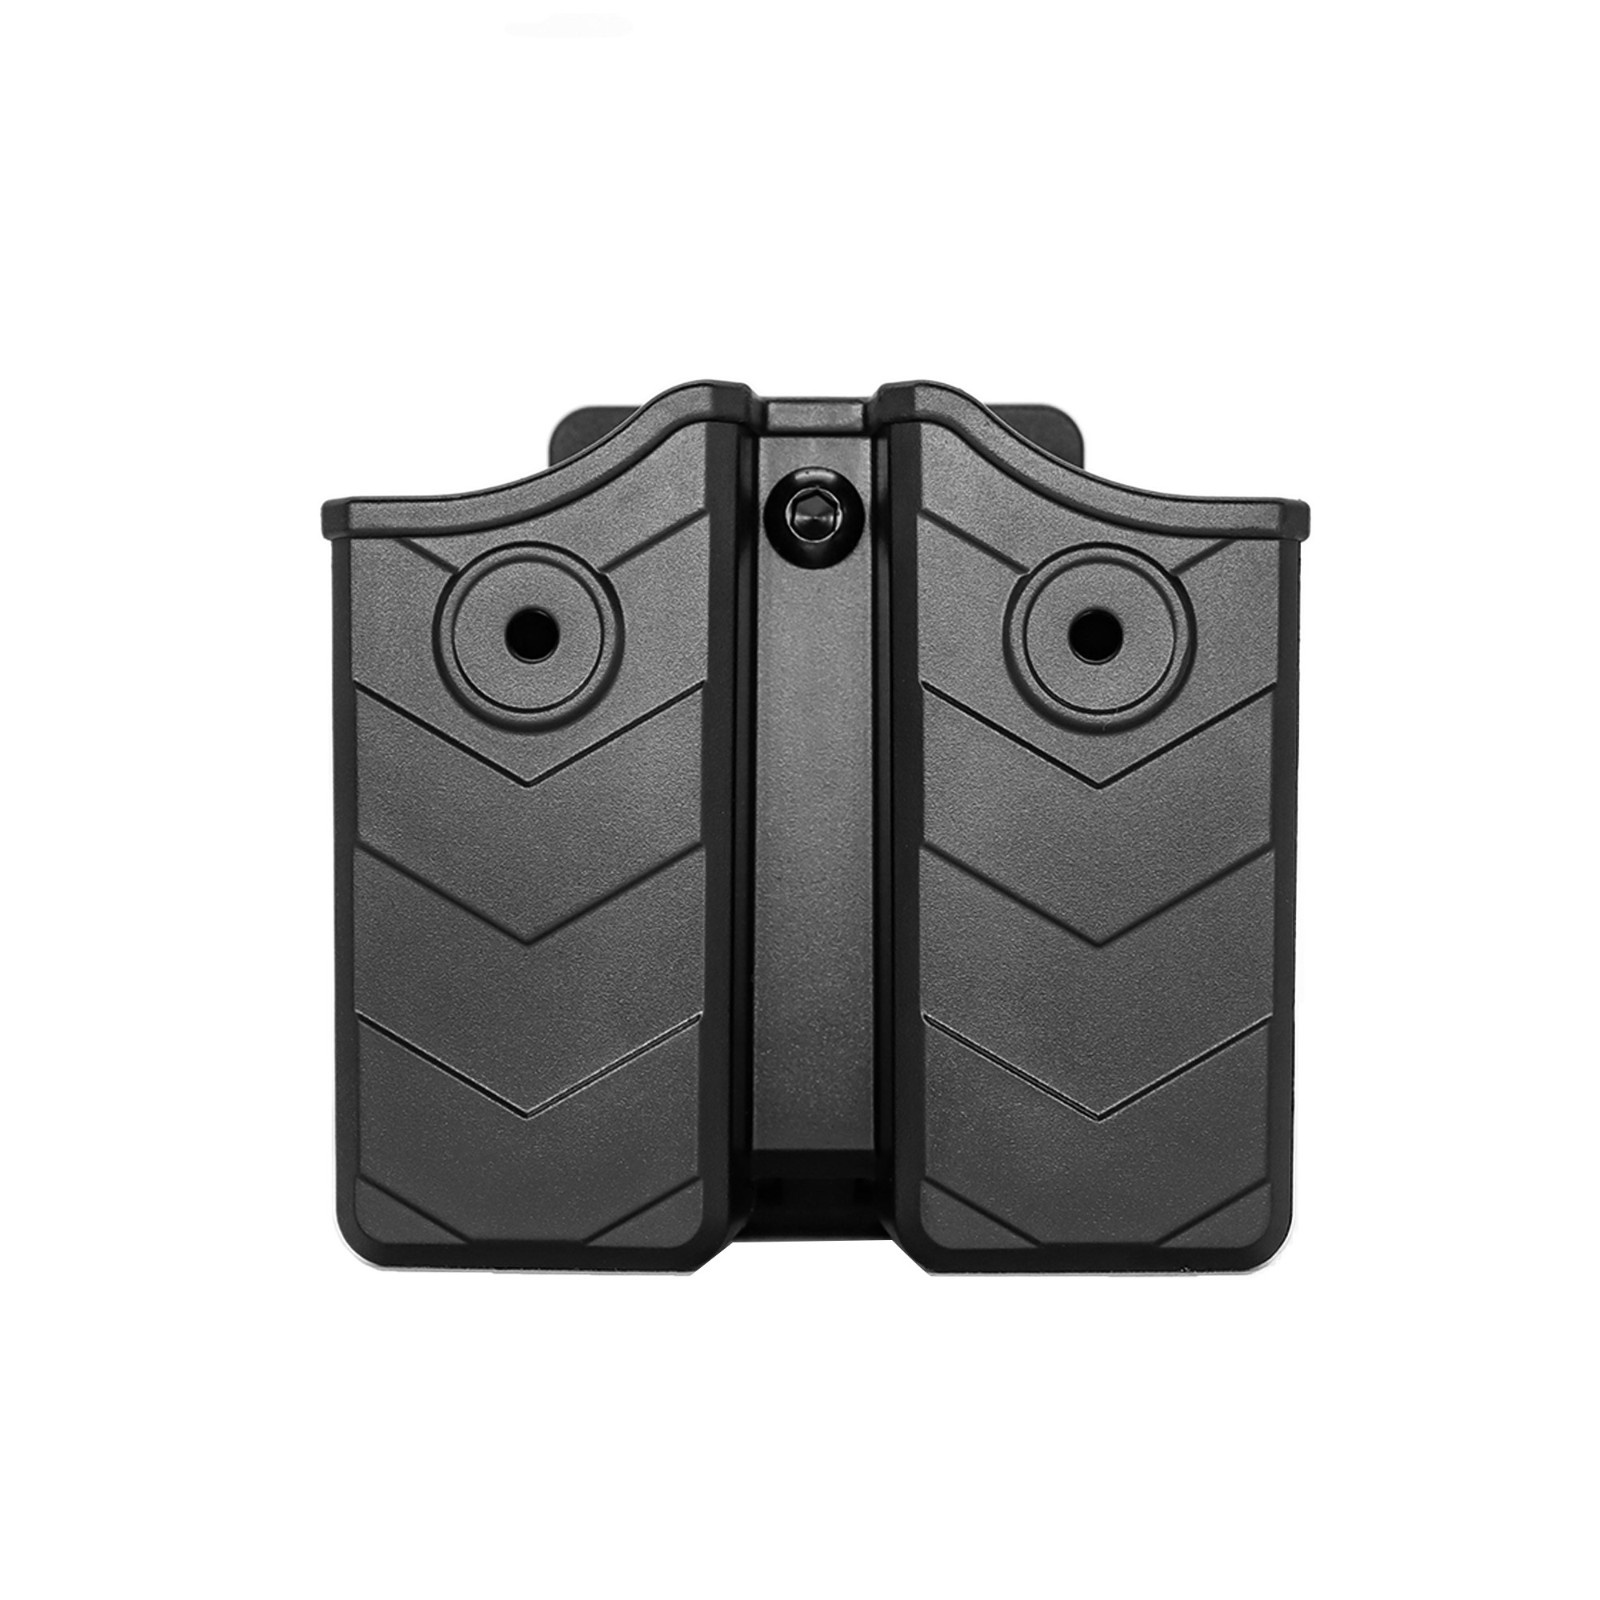
TEGE PORTA ALIMENTADORA
Brand: Polimodas Inc
Category: Sporting Goods > Outdoor Recreation > Hunting & Shooting > Paintball > Paintball Gun Parts & Accessories > Paintball Gun Drop Forwards